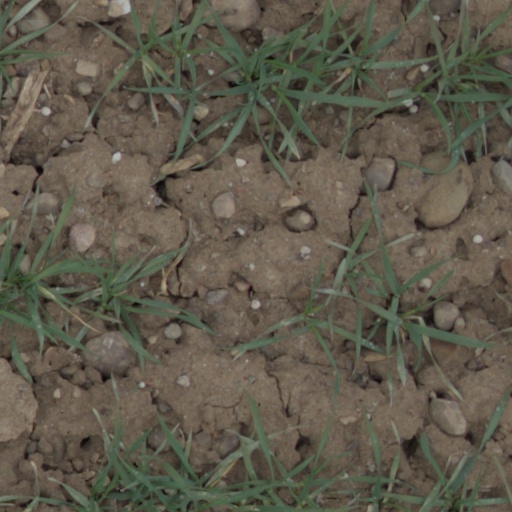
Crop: wheat